Aeolis quadrangle

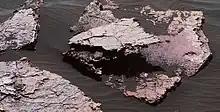
Probable mud cracks appearing as ridges, as seen by "Curiosity" rover

On March 18, 2013, NASA reported evidence of mineral hydration, likely hydrated calcium sulfate, in several rock samples including the broken fragments of "Tintina" rock and "Sutton Inlier" rock as well as in veins and nodules in other rocks like "Knorr" rock and "Wernicke" rock. Analysis using the rover's DAN instrument provided evidence of subsurface water, amounting to as much as 4% water content, down to a depth of , in the rover's traverse from the Bradbury Landing site to the Yellowknife Bay area in the Glenelg terrain.